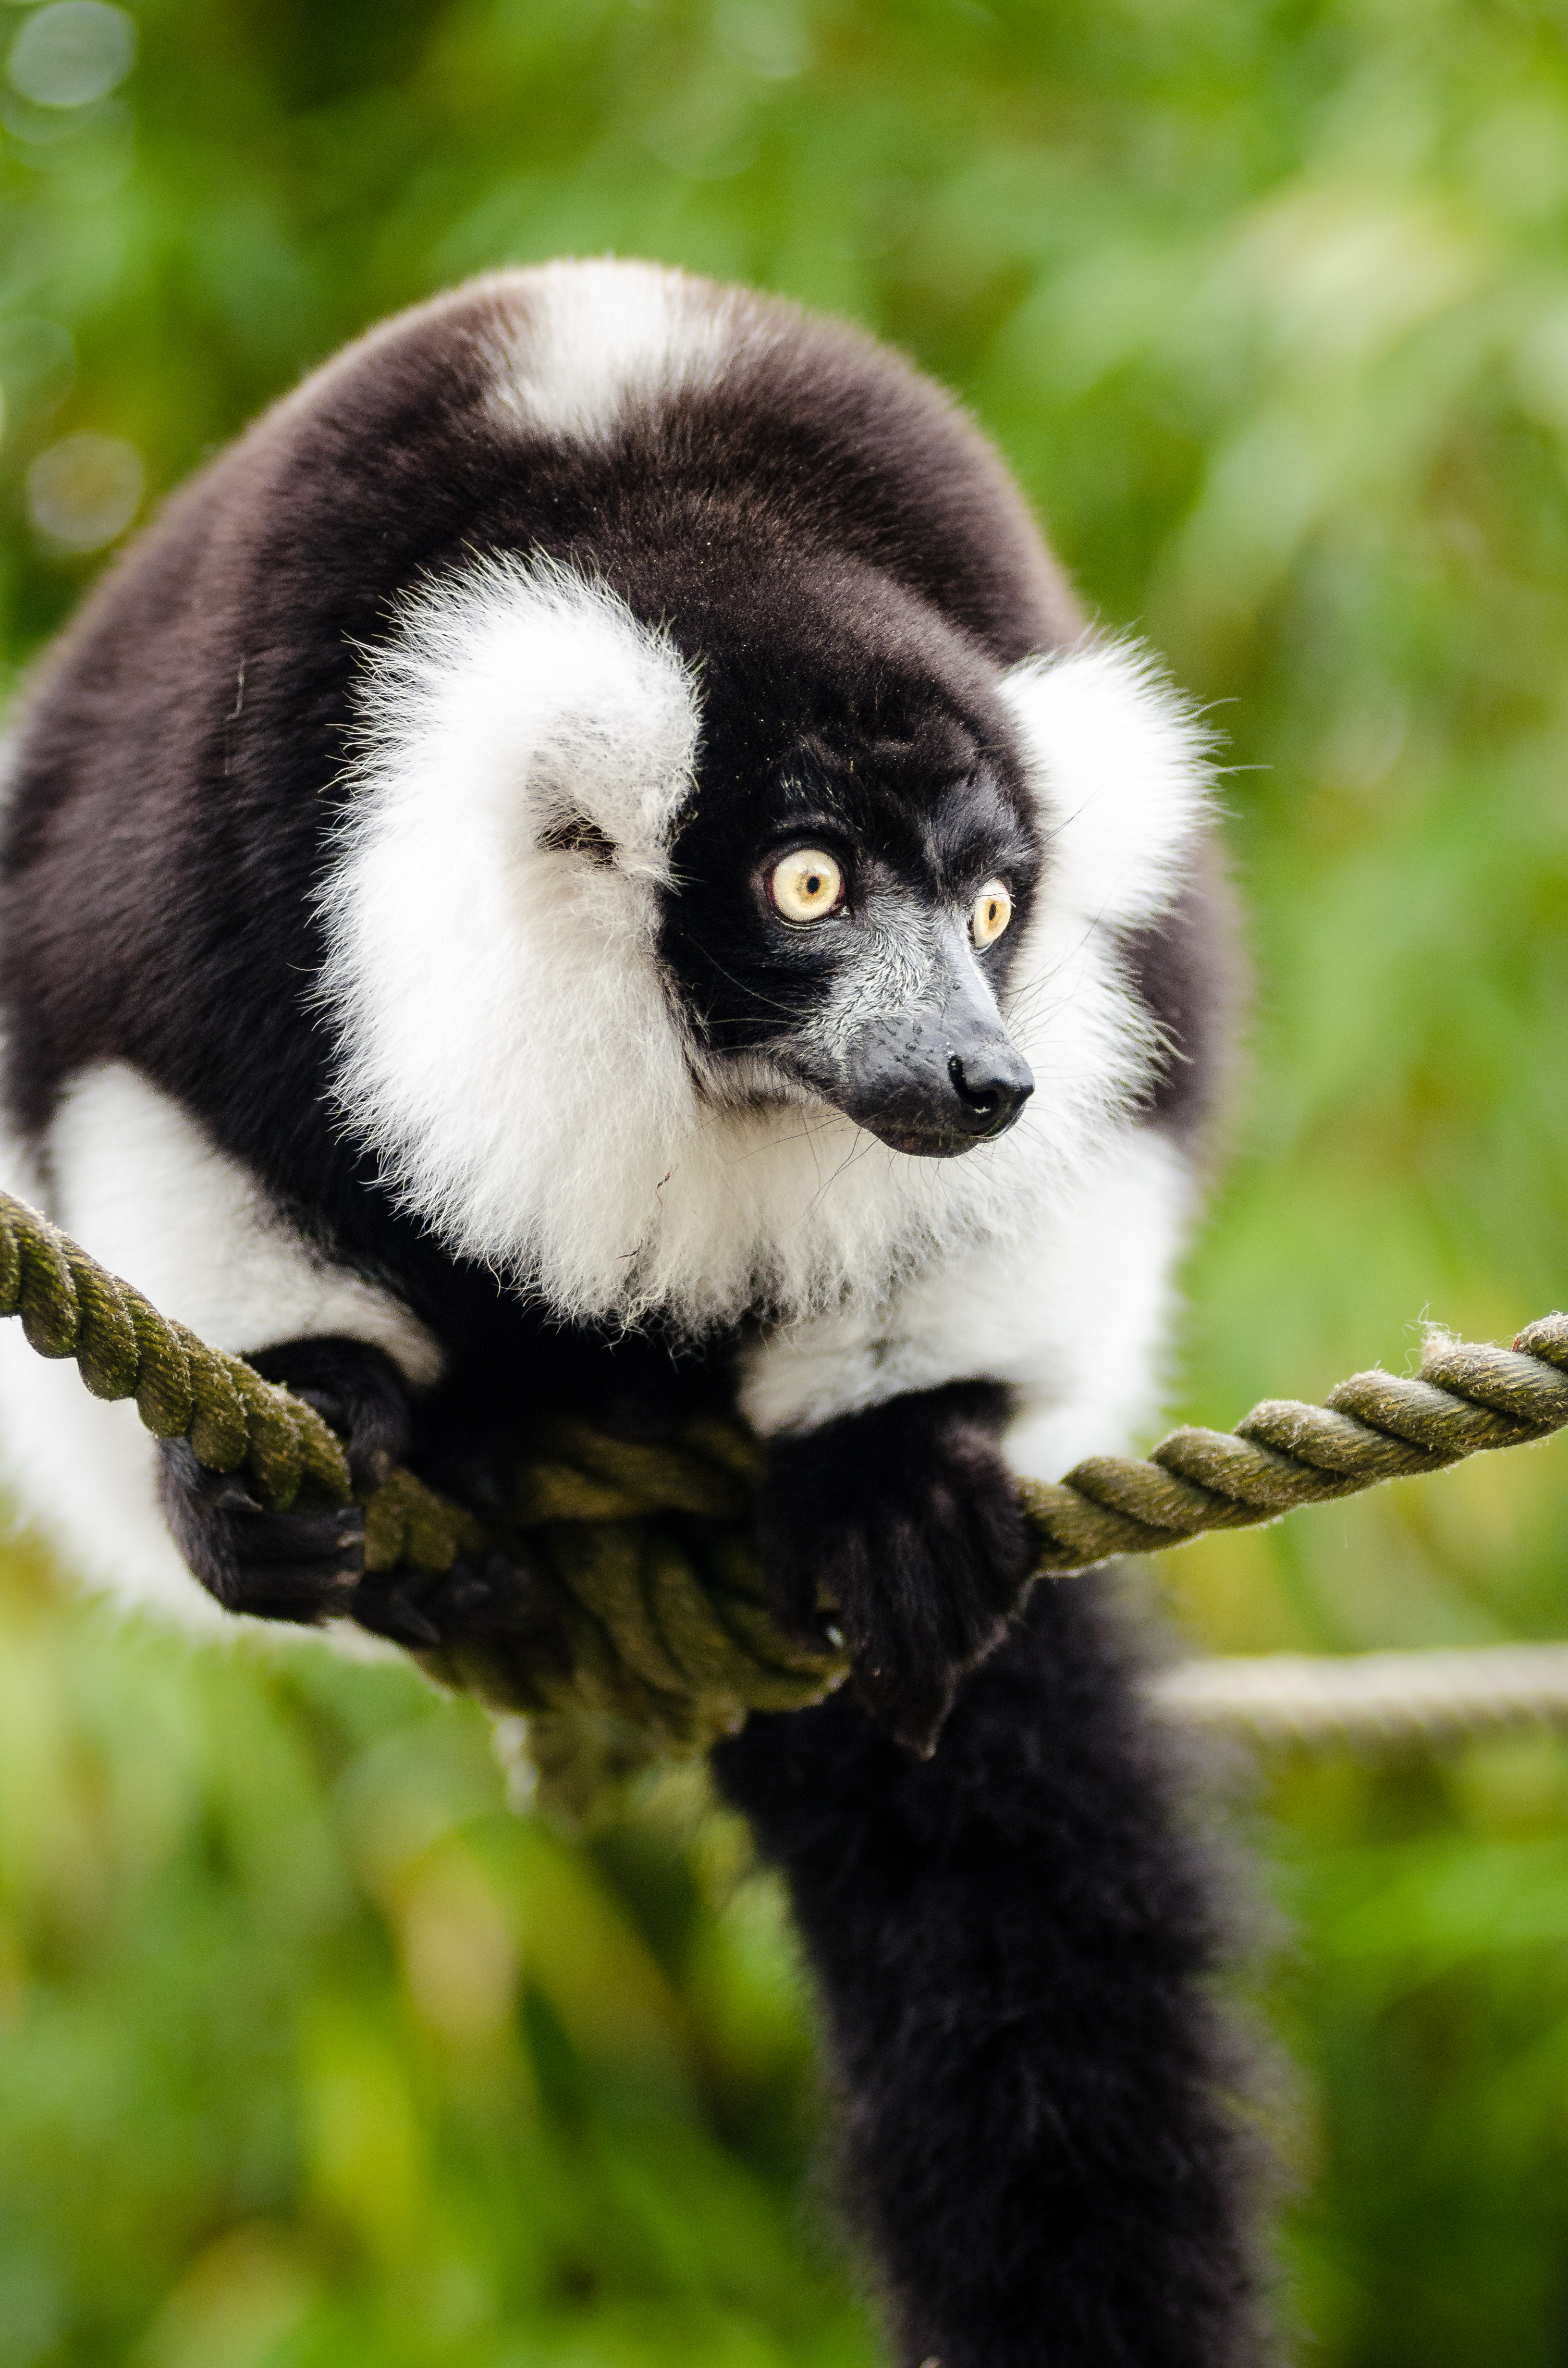
tree, branch, bokeh, white, feet, animal, cute, wildlife, zoo, fur, green, red, beak, foot, mammal, nikon, black, blurred, fauna, primate, world, leaves, eyes, festival, et, background, eye, domain, gibbon, public, endangered, madagascar, vertebrate, noir, blanc, negro, blanco, germany, deutschland, schwarz, y, day, schwarzweis, tier, fell, augen, grn, adorable, bamboo, lemur, critically, niedlich, tierpark, bambus, fse, madagaskar, iucn, list, ruffed, weiser, vari, lemuren, auge, fus, rufo, bianconero, wari, vareciapretoebranco, svartvit, var, new world monkey, indri